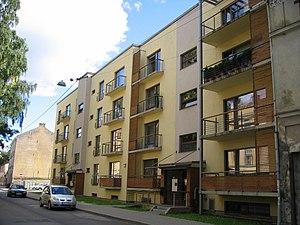
Āgenskalns, parfois écrit Hāgenskalns ou encore connu sous l'appellation historique allemande Hagensberg est un voisinage de l'arrondissement de Zemgale, banlieue de l'aire urbaine de la capitale Riga.